National Treasure (Vietnam)

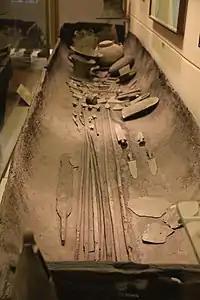
Bronze funerary artifacts found in boat grave of Viet Khe (national treasure no. 3 – set 2). The complete burial ensemble is one of few national treasures has been exhibited abroad for the first time, in Germany

There are strict regulations related to obligation of the Vietnamese State and owners of national treasure regarding ownership, protection and exhibition abroad. National treasures shall be registered with competent state agencies in charge of culture. Government agencies which have information on registered national treasures must kept confidential at owner's request, provide with professional guidance on, and create conditions for protecting and promoting the values of treasures. When transferring the ownership of national treasures, their owners shall notify competent government agencies of new owners of these objects within 15 days after the transfer.